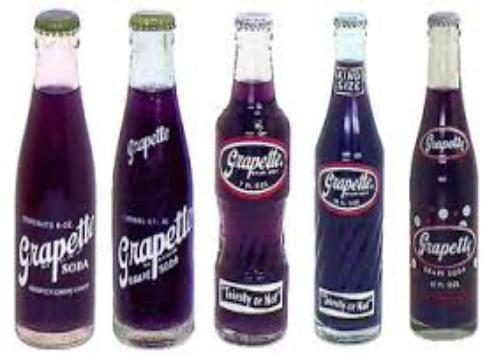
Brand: Grapette
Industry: Food